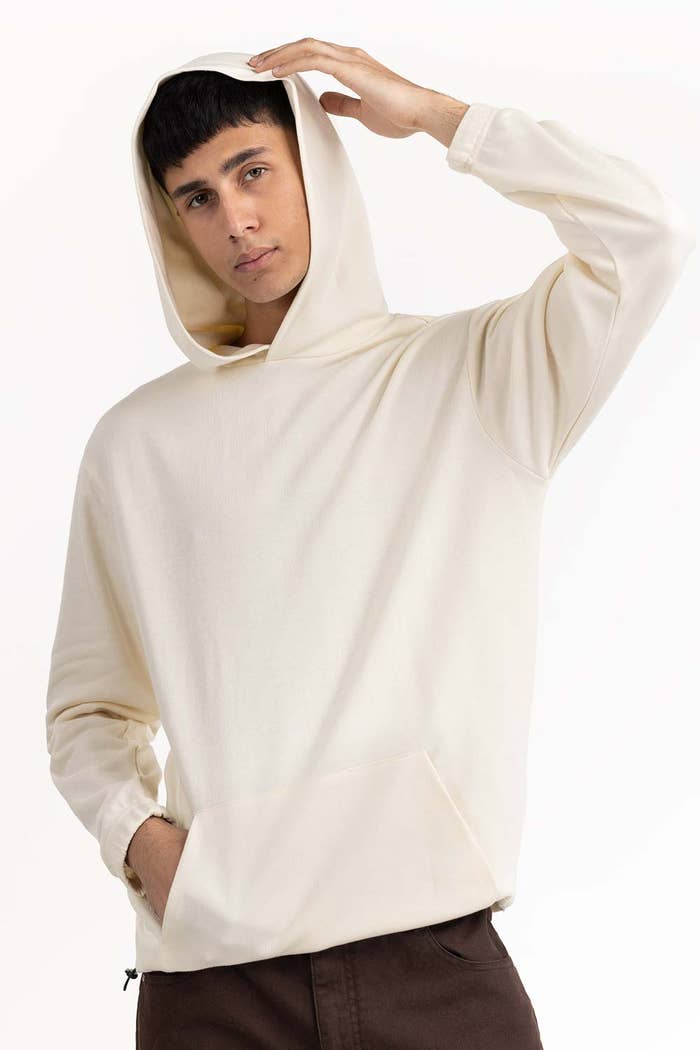
natural hooded sweatshirt